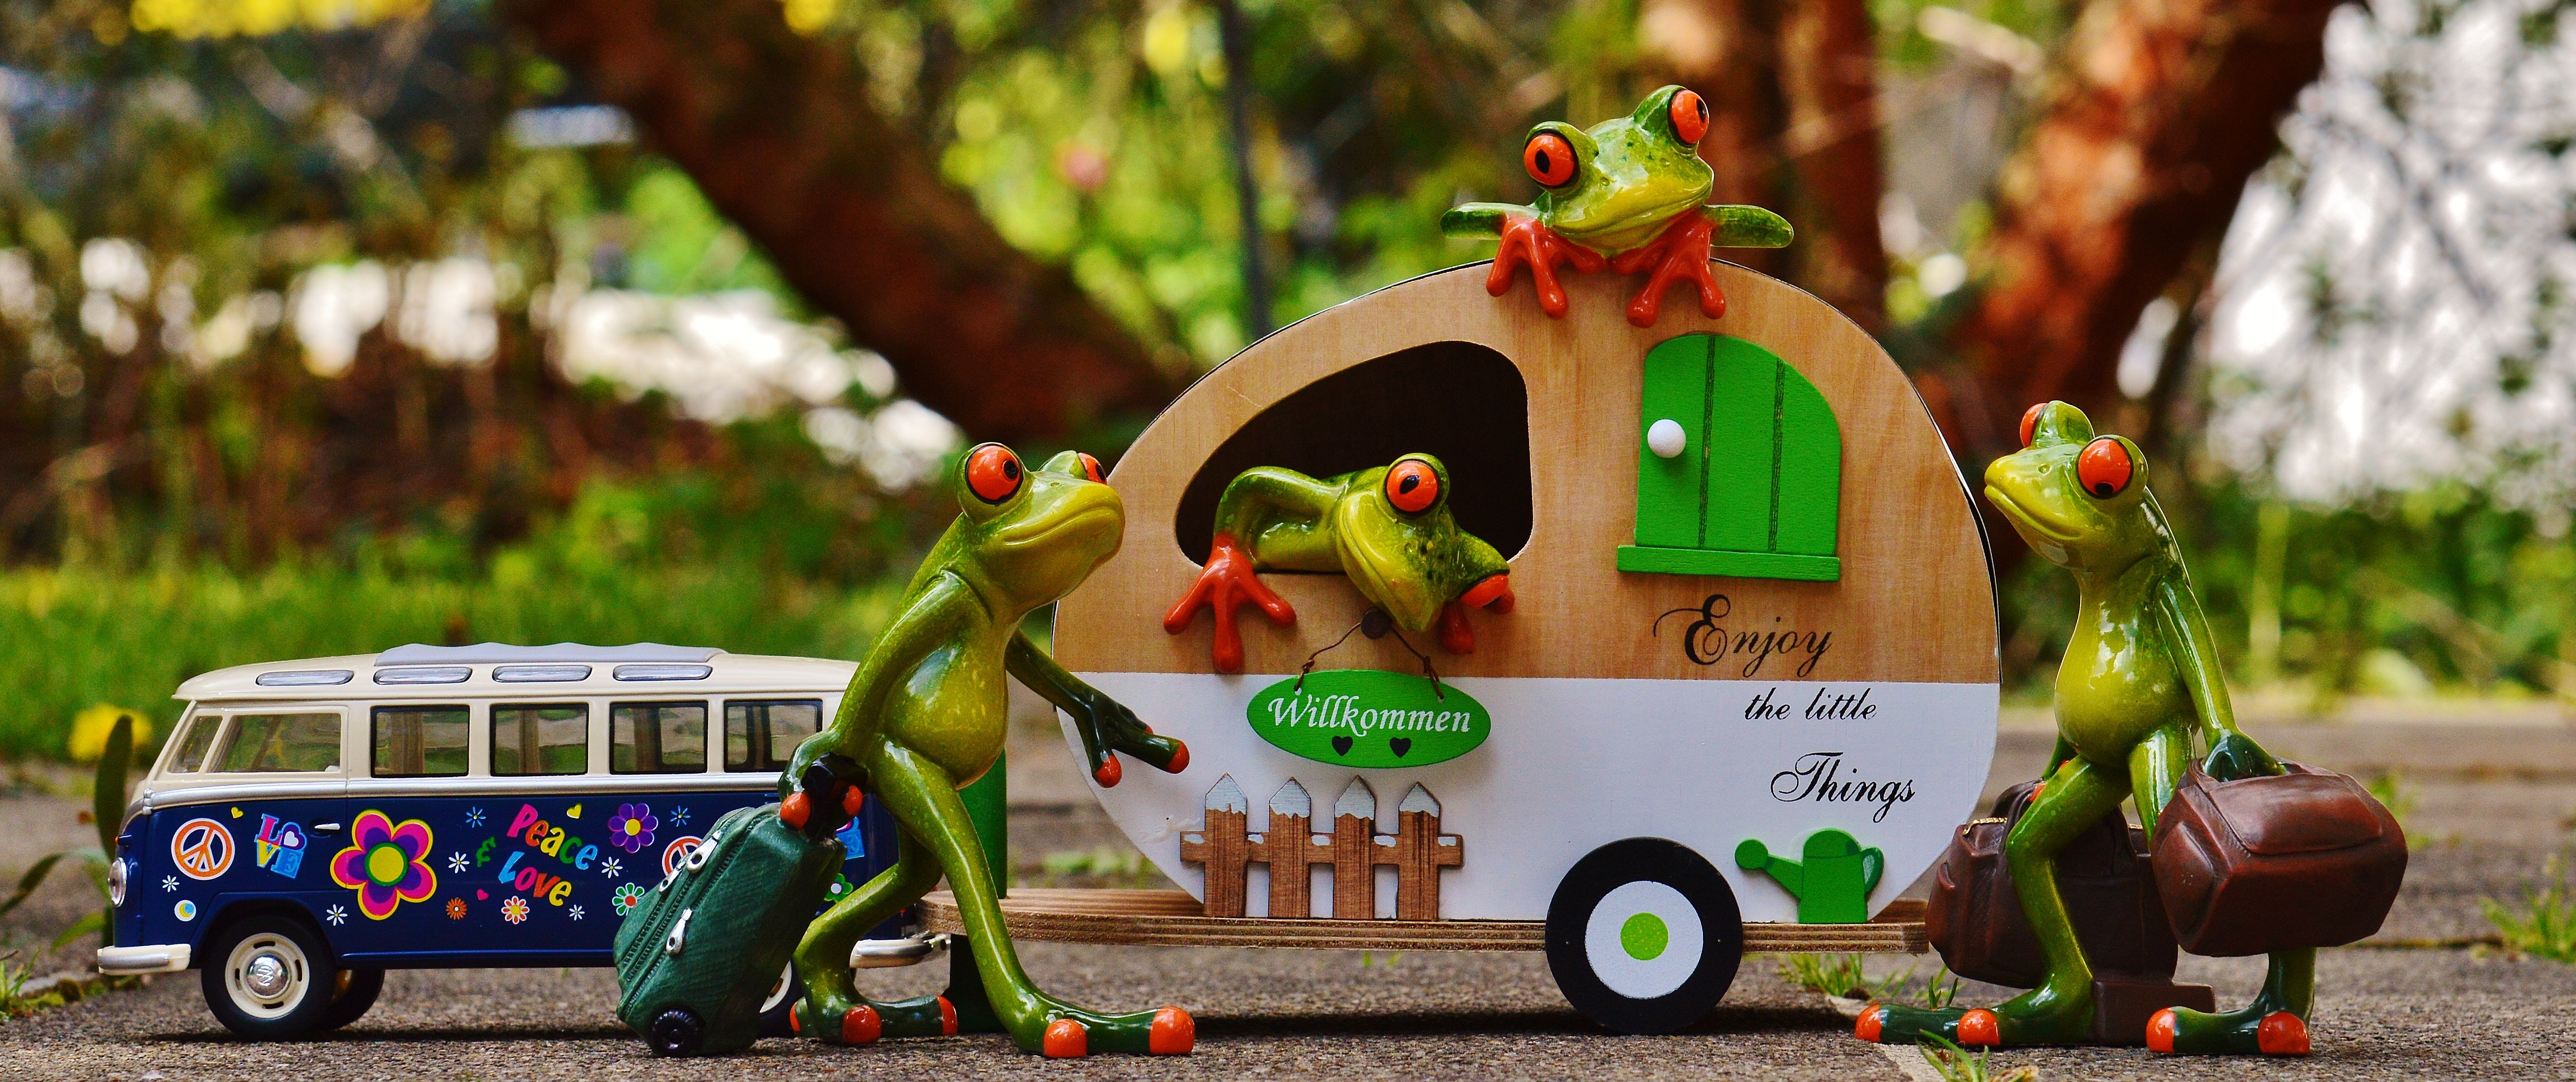
tree, grass, plant, car, play, sweet, vw, cute, travel, recreation, trolley, decoration, vehicle, holiday, frog, toy, luggage, fun, figure, holidays, funny, welcome, beautiful, bulli, frogs, caravan, on the go, go away, holdall